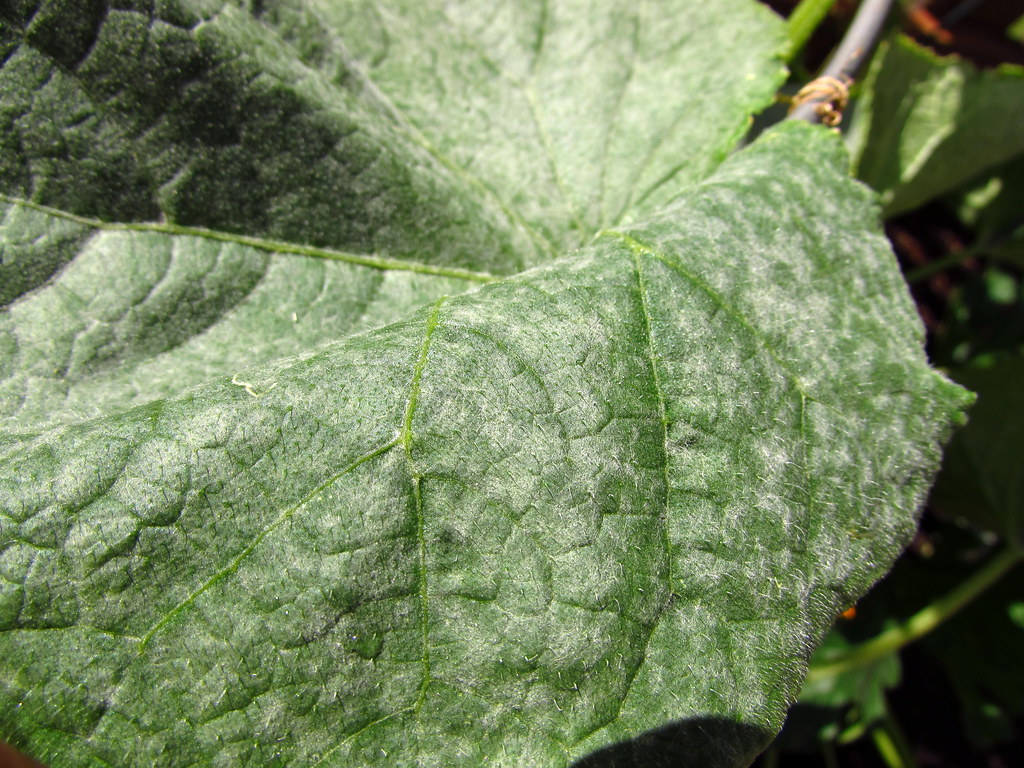
Plant: Cucumber
Disease: cucumber powdery mildew